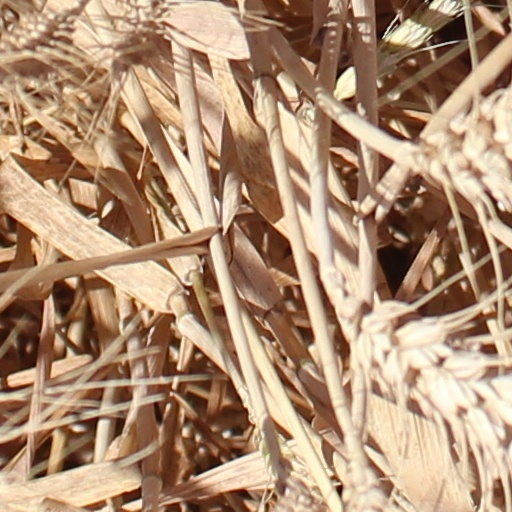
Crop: wheat